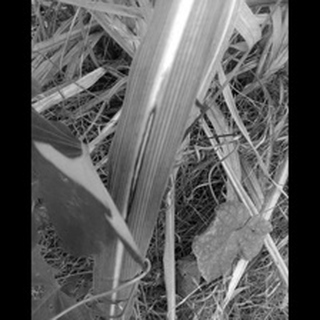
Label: sugarcane_red_rot